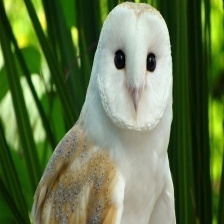
Species: BARN OWL
Scientific name: TYTO ALBA
ImageNet parent category: great_grey_owl